Volunia

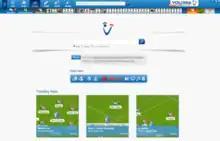
The front page of Volunia, in March 2012.

The name "Volunia" stems from the words "volo" (flight) and "luna" (moon), because – as Marchiori said – he wanted to evoke the "quantum leap" his social search engine was trying to deliver. The Volunia project was entirely developed in Italy: the head office was located in Padua, the servers were located in Sardinia and hosted by Tiscali, and the whole team, formed by 14 people, was Italian.